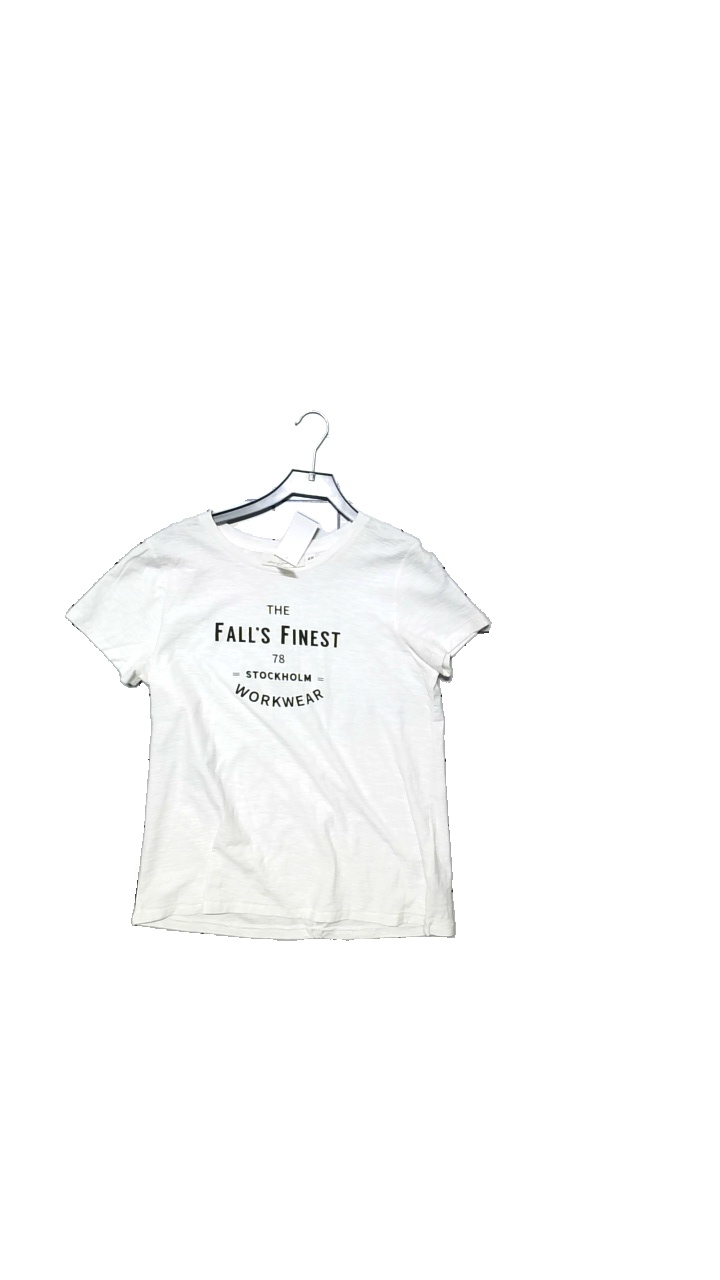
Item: T-shirt (Unisex)
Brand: Logg (h&m)
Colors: White
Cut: Regular
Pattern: Logo print
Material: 100%Cotton
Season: All
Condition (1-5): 4
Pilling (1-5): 4
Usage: Reuse
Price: <50